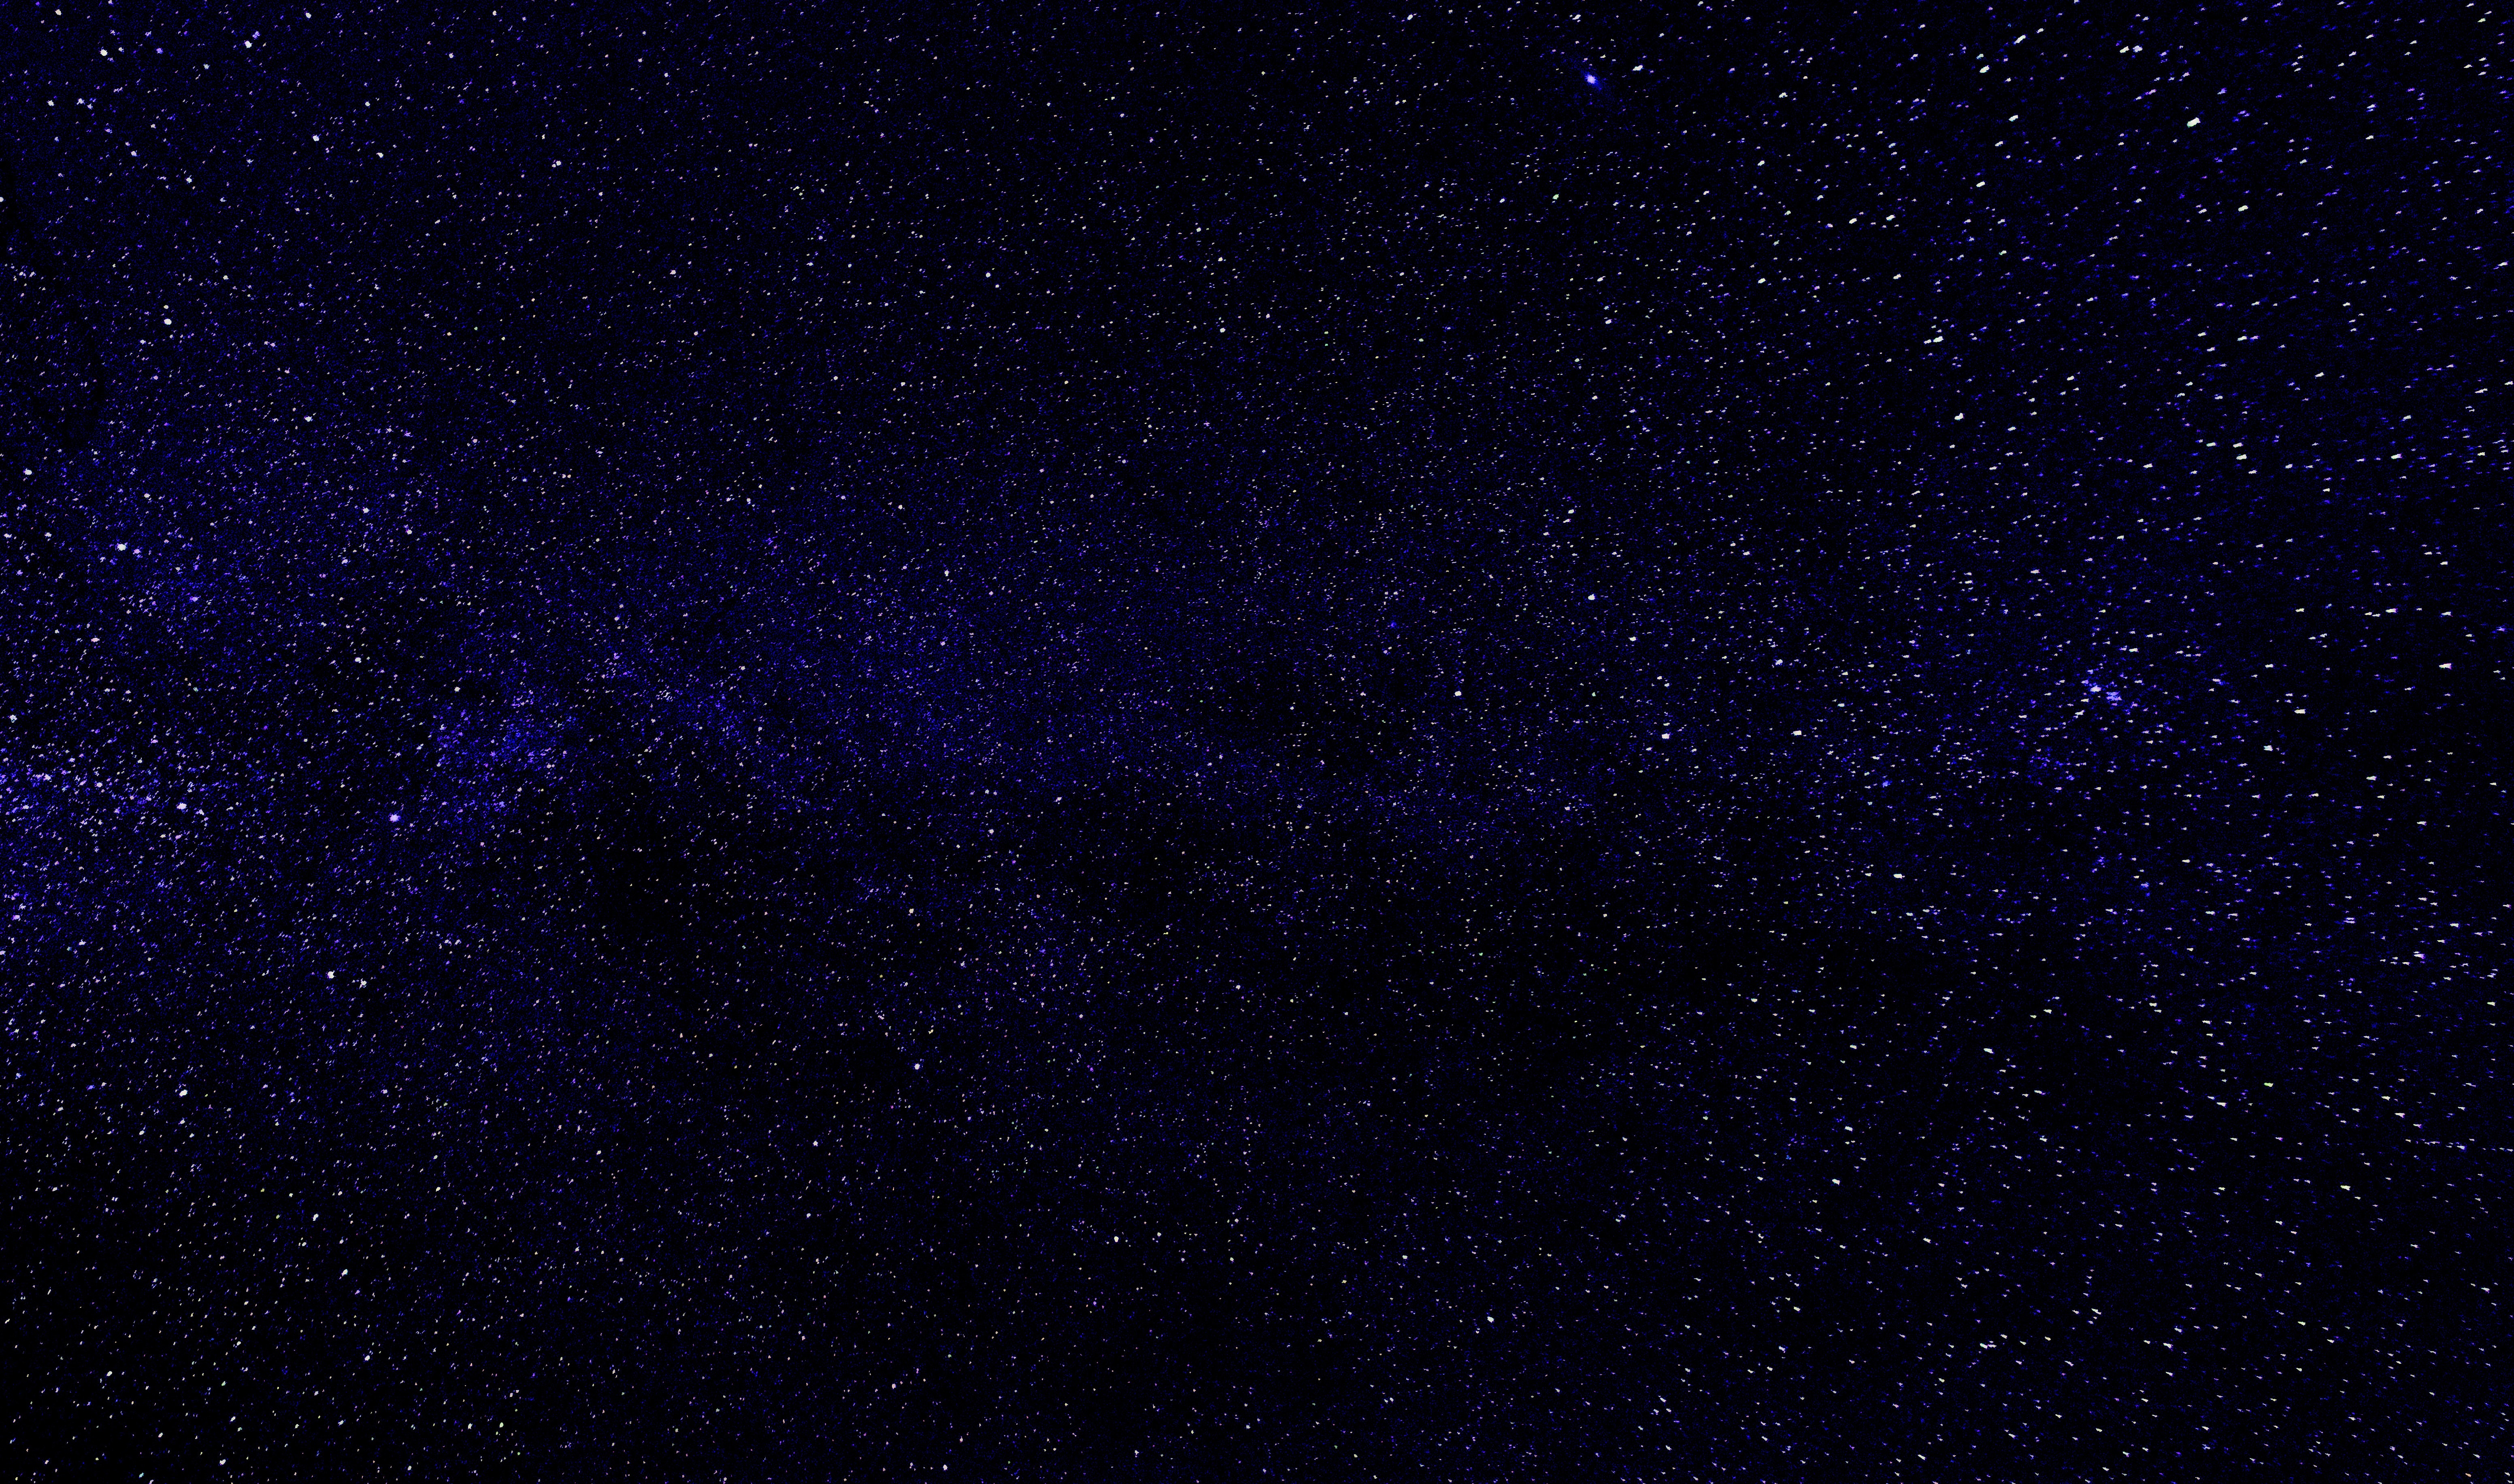
black, sky, blue, atmosphere, astronomical object, purple, star, constellation, night, space, electric blue, outer space, darkness, universe, astronomy, galaxy, midnight, milky way, celestial event, science